Fidel Castro

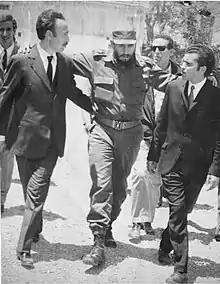
Late President of Algeria Houari Boumediene, Fidel Castro, and Benzaza Hadj Benabdallah – May 1972

Militarily weaker than NATO, Khrushchev wanted to install Soviet R-12 MRBM nuclear missiles on Cuba to even the power balance. Although conflicted, Castro agreed, believing it would guarantee Cuba's safety and enhance the cause of socialism. Undertaken in secrecy, only the Castro brothers, Guevara, Dorticós and security chief Ramiro Valdés knew the full plan. Upon discovering it through aerial reconnaissance, in October the US implemented an island-wide quarantine to search vessels headed to Cuba, sparking the Cuban Missile Crisis. The US saw the missiles as offensive; Castro insisted they were for defence only. Castro urged that Khrushchev should launch a nuclear strike on the US if Cuba were invaded, but Khrushchev was desperate to avoid nuclear war. Castro was left out of the negotiations, in which Khrushchev agreed to remove the missiles in exchange for a US commitment not to invade Cuba and an understanding that the US would remove their MRBMs from Turkey and Italy. Feeling betrayed by Khrushchev, Castro was furious and soon fell ill. Proposing a five-point plan, Castro demanded that the US end its embargo, withdraw from Guantanamo Bay Naval Base, cease supporting dissidents, and stop violating Cuban air space and territorial waters. He presented these demands to U Thant, visiting Secretary-General of the United Nations, but the US ignored them. In turn Castro refused to allow the UN's inspection team into Cuba.